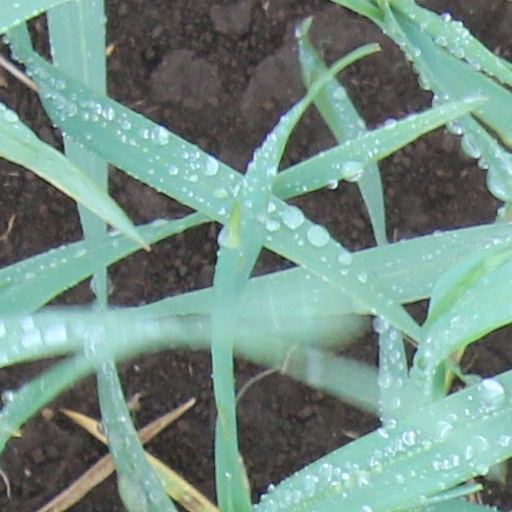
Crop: wheat